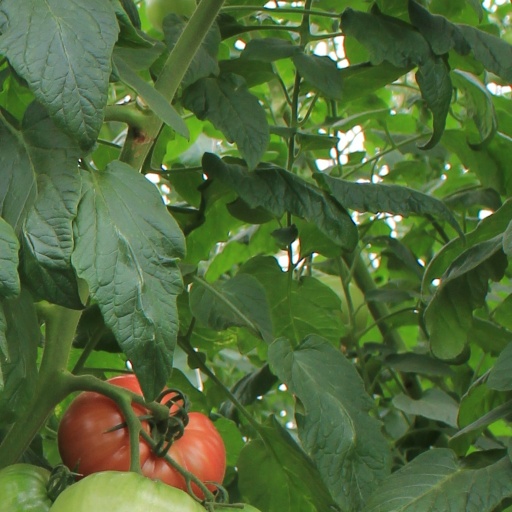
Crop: tomato